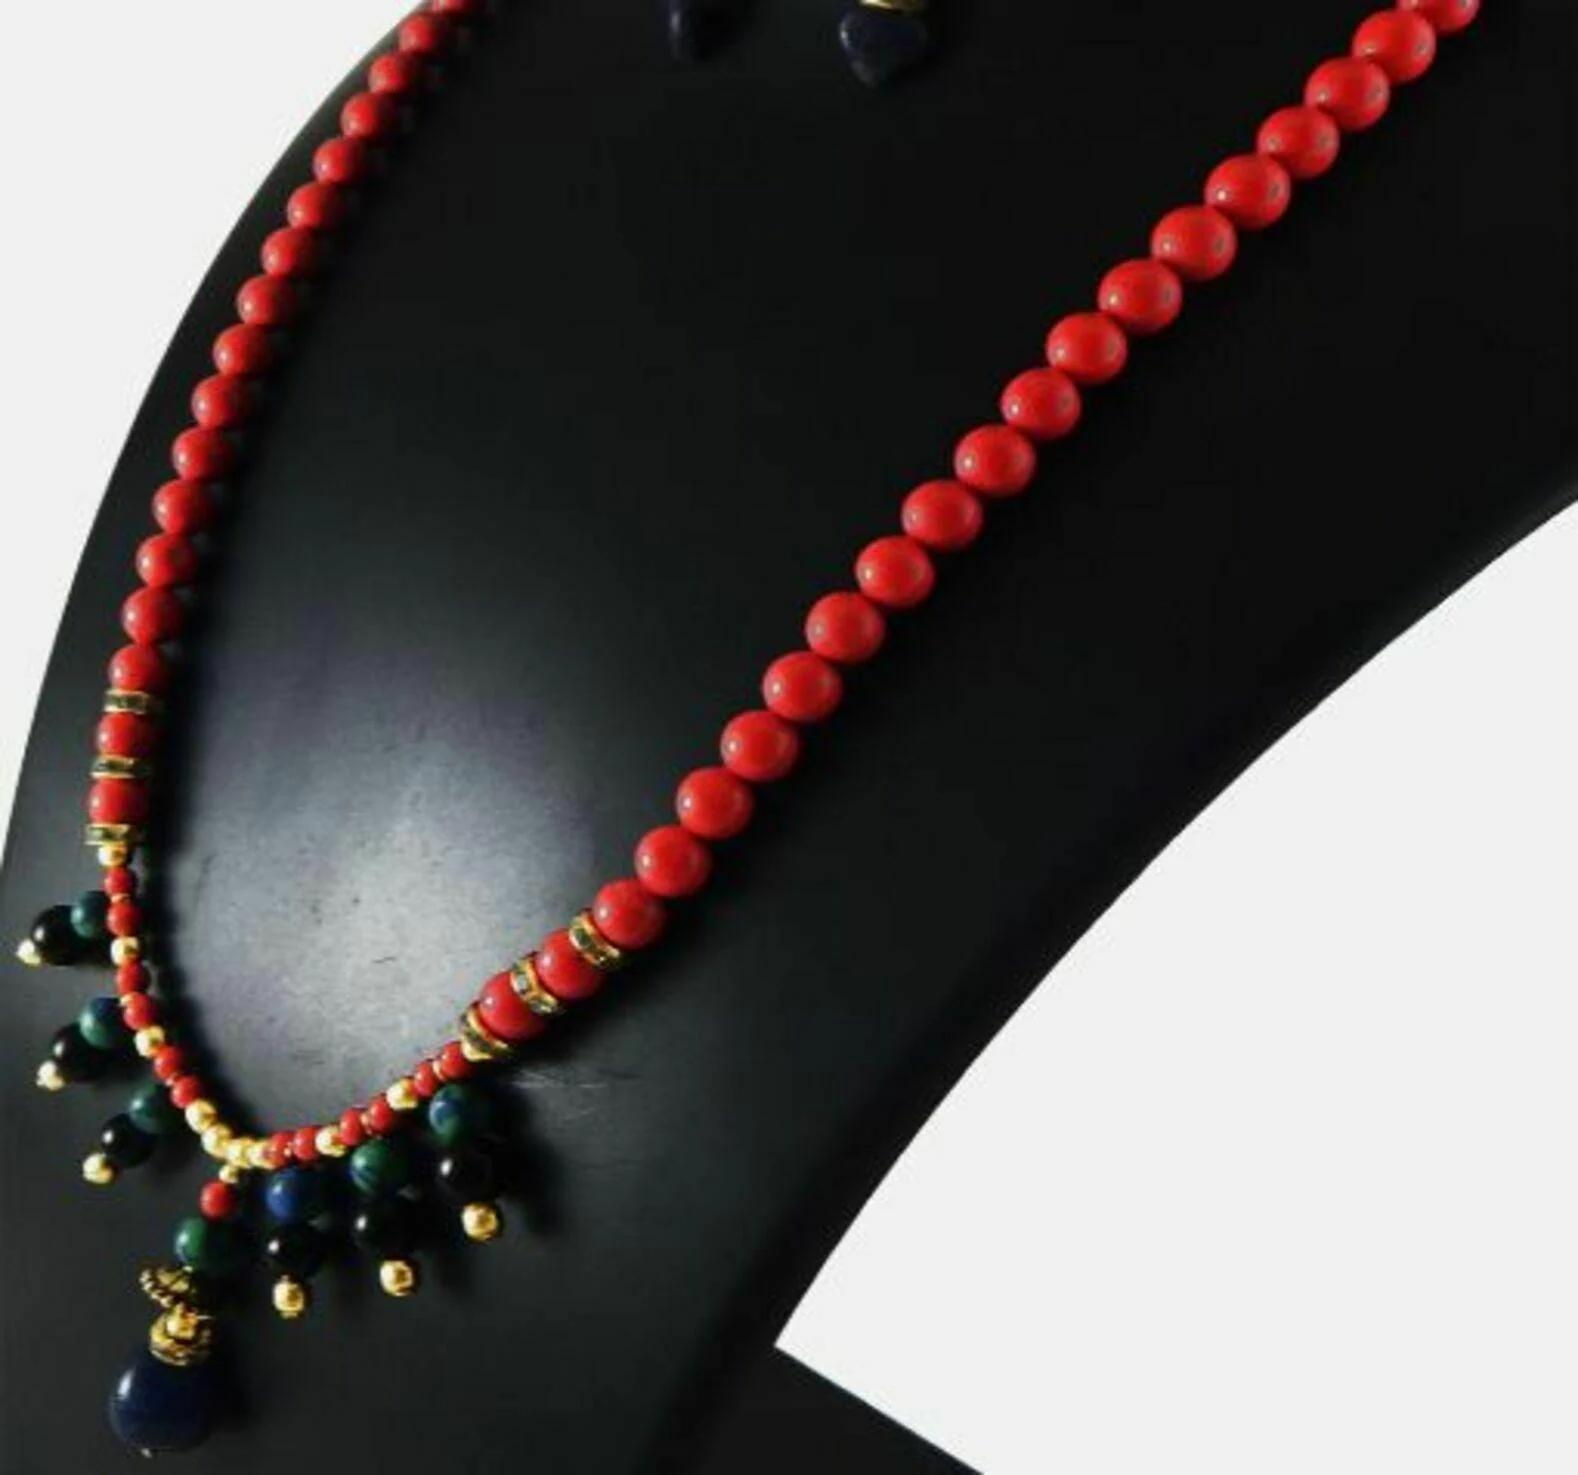
JAYA VISION ENTERPRISES Gemstone Red coral beads Necklace
Type: Necklaces
Brand: JAYA VISION ENTERPRISES
Price: Rs. 1100
JAYA VISION ENTERPRISES Gemstone Red coral beads Necklace